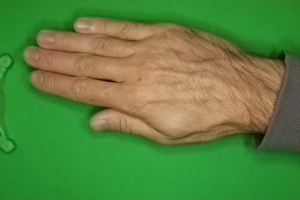
Label: paper